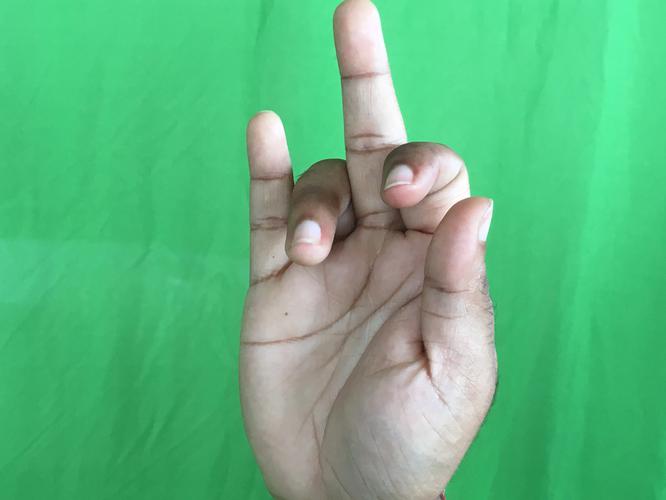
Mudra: Shukatundam
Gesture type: single_hand